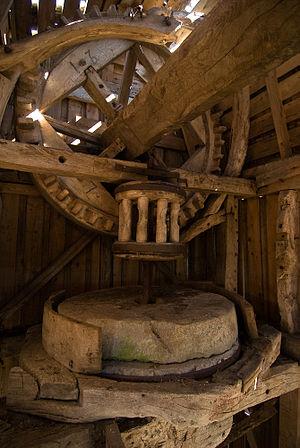
Le Paysage agricole du sud d'Öland est un site suédois inscrit au patrimoine culturel de L'UNESCO depuis 2000. Il couvre l'alvar de Stora Alvaret situé sur l'île d'Öland. Le site est classé du fait de son occupation continue depuis l'âge de la pierre et les adaptations des populations aux contraintes du paysage. En outre, l'alvar, une formation calcaire qui s'étale sur 260 km², présente un grand intérêt biologique en raison de la présence de nombreuses orchidées, de la potentille ligneuse, et de l'hélianthème d'Öland.